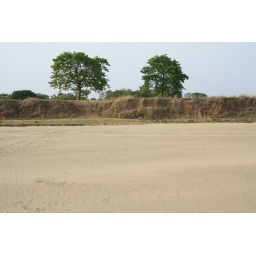
The dry river bed of Mahanadi as seen in Chhattisgarh.